Harima-Tokusa Station

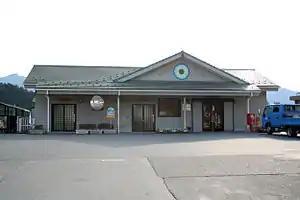
Harima-Tokusa Station, December 2008

is a passenger railway station located in the town of Sayō, Sayō District, Hyōgo Prefecture, Japan, operated by West Japan Railway Company (JR West).